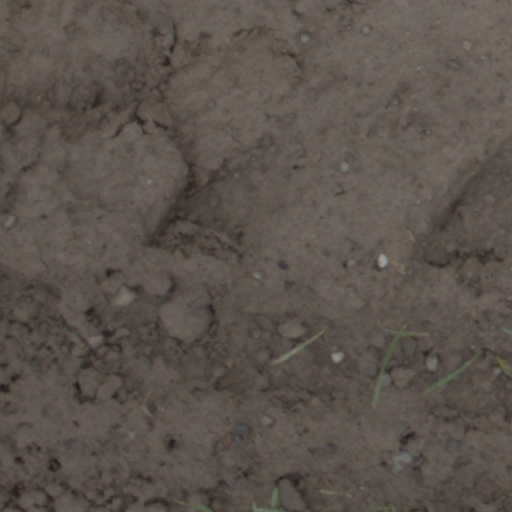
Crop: wheat